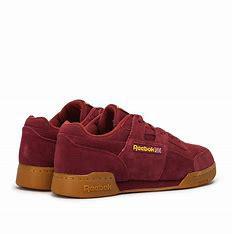
Brand: Reebok
Model: Workout Plus Mu